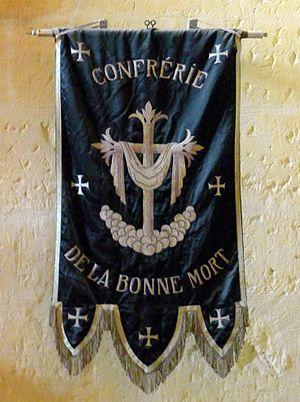
Église Notre-Dame-de-la-Major (bannière d'une confrérie) - Arles, France
Commencé en 1306 par l'accueil des juifs chassés du Languedoc, le Moyen Âge tardif arlésien se termine par le pogrom de 1484 suivi de l'expulsion des juifs de la cité, après le rattachement de la ville au royaume de France en 1483. Entre ces deux dates, la ville d'Arles, affectée par des guerres et la peste, va vivre un profond déclin démographique avec un plus bas de 5 000 habitants à la fin des années 1430 avant que n'apparaisse une lente reprise dans la seconde moitié du XVᵉ siècle.